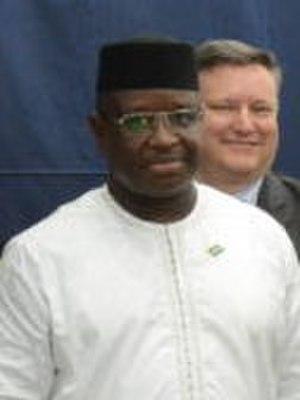
Les élections législatives et présidentielle sierra-léonaises se déroulent le 7 mars 2018. Le président sortant Ernest Bai Koroma, du Congrès de tout le peuple, n'est pas candidat à sa réélection, la constitution lui interdisant un troisième mandat consécutif. Avec respectivement 43,3 et 42,7 % des suffrages, Julius Maada Bio et Samura Kamara se qualifient pour le second tour de la présidentielle, prévu pour le 27 mars 2018 puis reporté au 31.